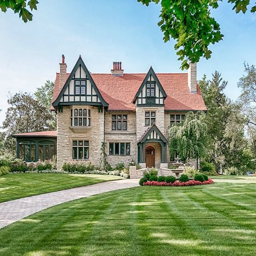
the listing says , finest homes .